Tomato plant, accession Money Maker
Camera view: bottom (45 deg); turntable rotation: 30 degrees
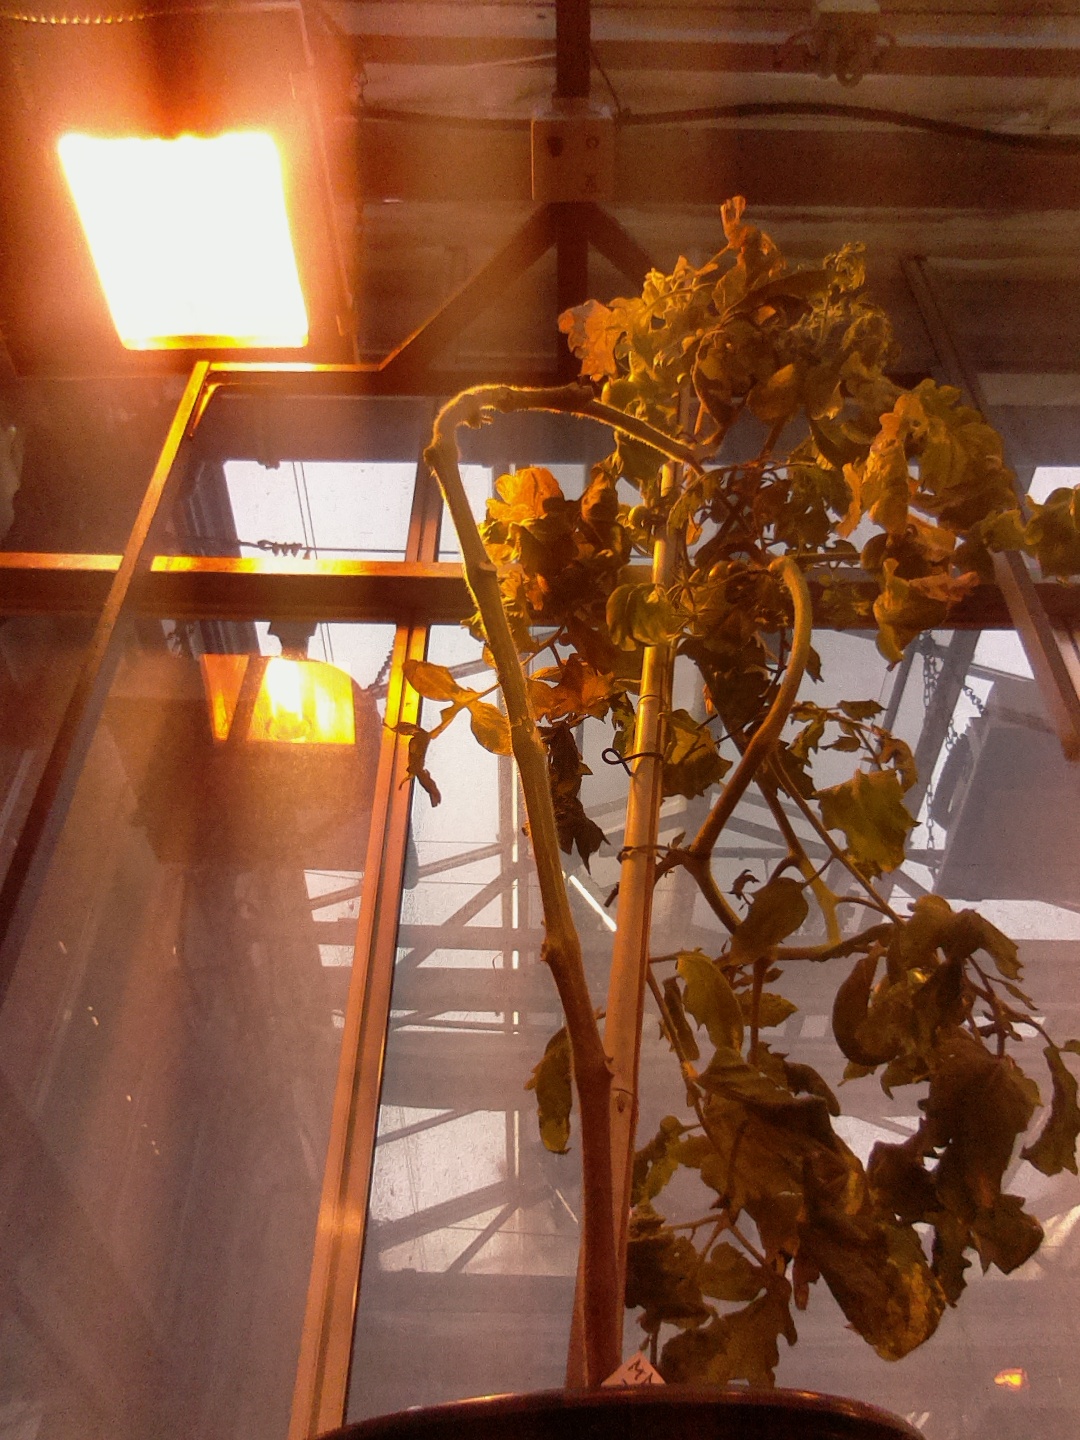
BBCH growth stage 79: 90% -100% of final fruit size